Tucson Unified School District

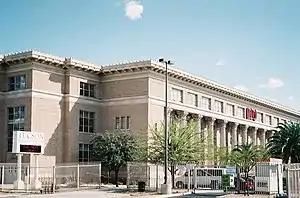
Tucson High Magnet School

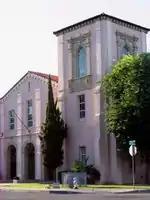
Mansfeld Middle School

The largest high school in the district, in terms of enrollment, is Tucson High Magnet School near downtown Tucson. According to the district website, 2945 students attended Tucson High during the 2006–2007 school year. It is also the oldest high school in the district. Tucson High School was built in 1907 across the street from where it now stands. The school relocated to its present site in 1923. In 1956, the school had the largest enrollment of any high school in the United States, over 6,800 pupils. The original Tucson High building still exists as Roskruge Bilingual K-8 Magnet School. The TUSD also owns the radio station KWXL-LP.